Nomination and confirmation to the Supreme Court of the United States

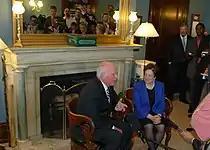
Associate justice nominee Elena Kagan meets with Senator Patrick Leahy on May 12, 2010, prior to the start of her confirmation hearings

The Appointments Clause does not set qualifications for being a Supreme Court justice (e.g. age, citizenship or admission to the bar) nor does it describe the intellectual or temperamental qualities that justices should possess. As a result, each president has had their own criteria for selecting individuals to fill Supreme Court vacancies. While specific motives vary from president to president and situation to situation, the motivations behind the choices made can be grouped into two general categories: professional qualifications criteria and politicalpublic policy criteria.